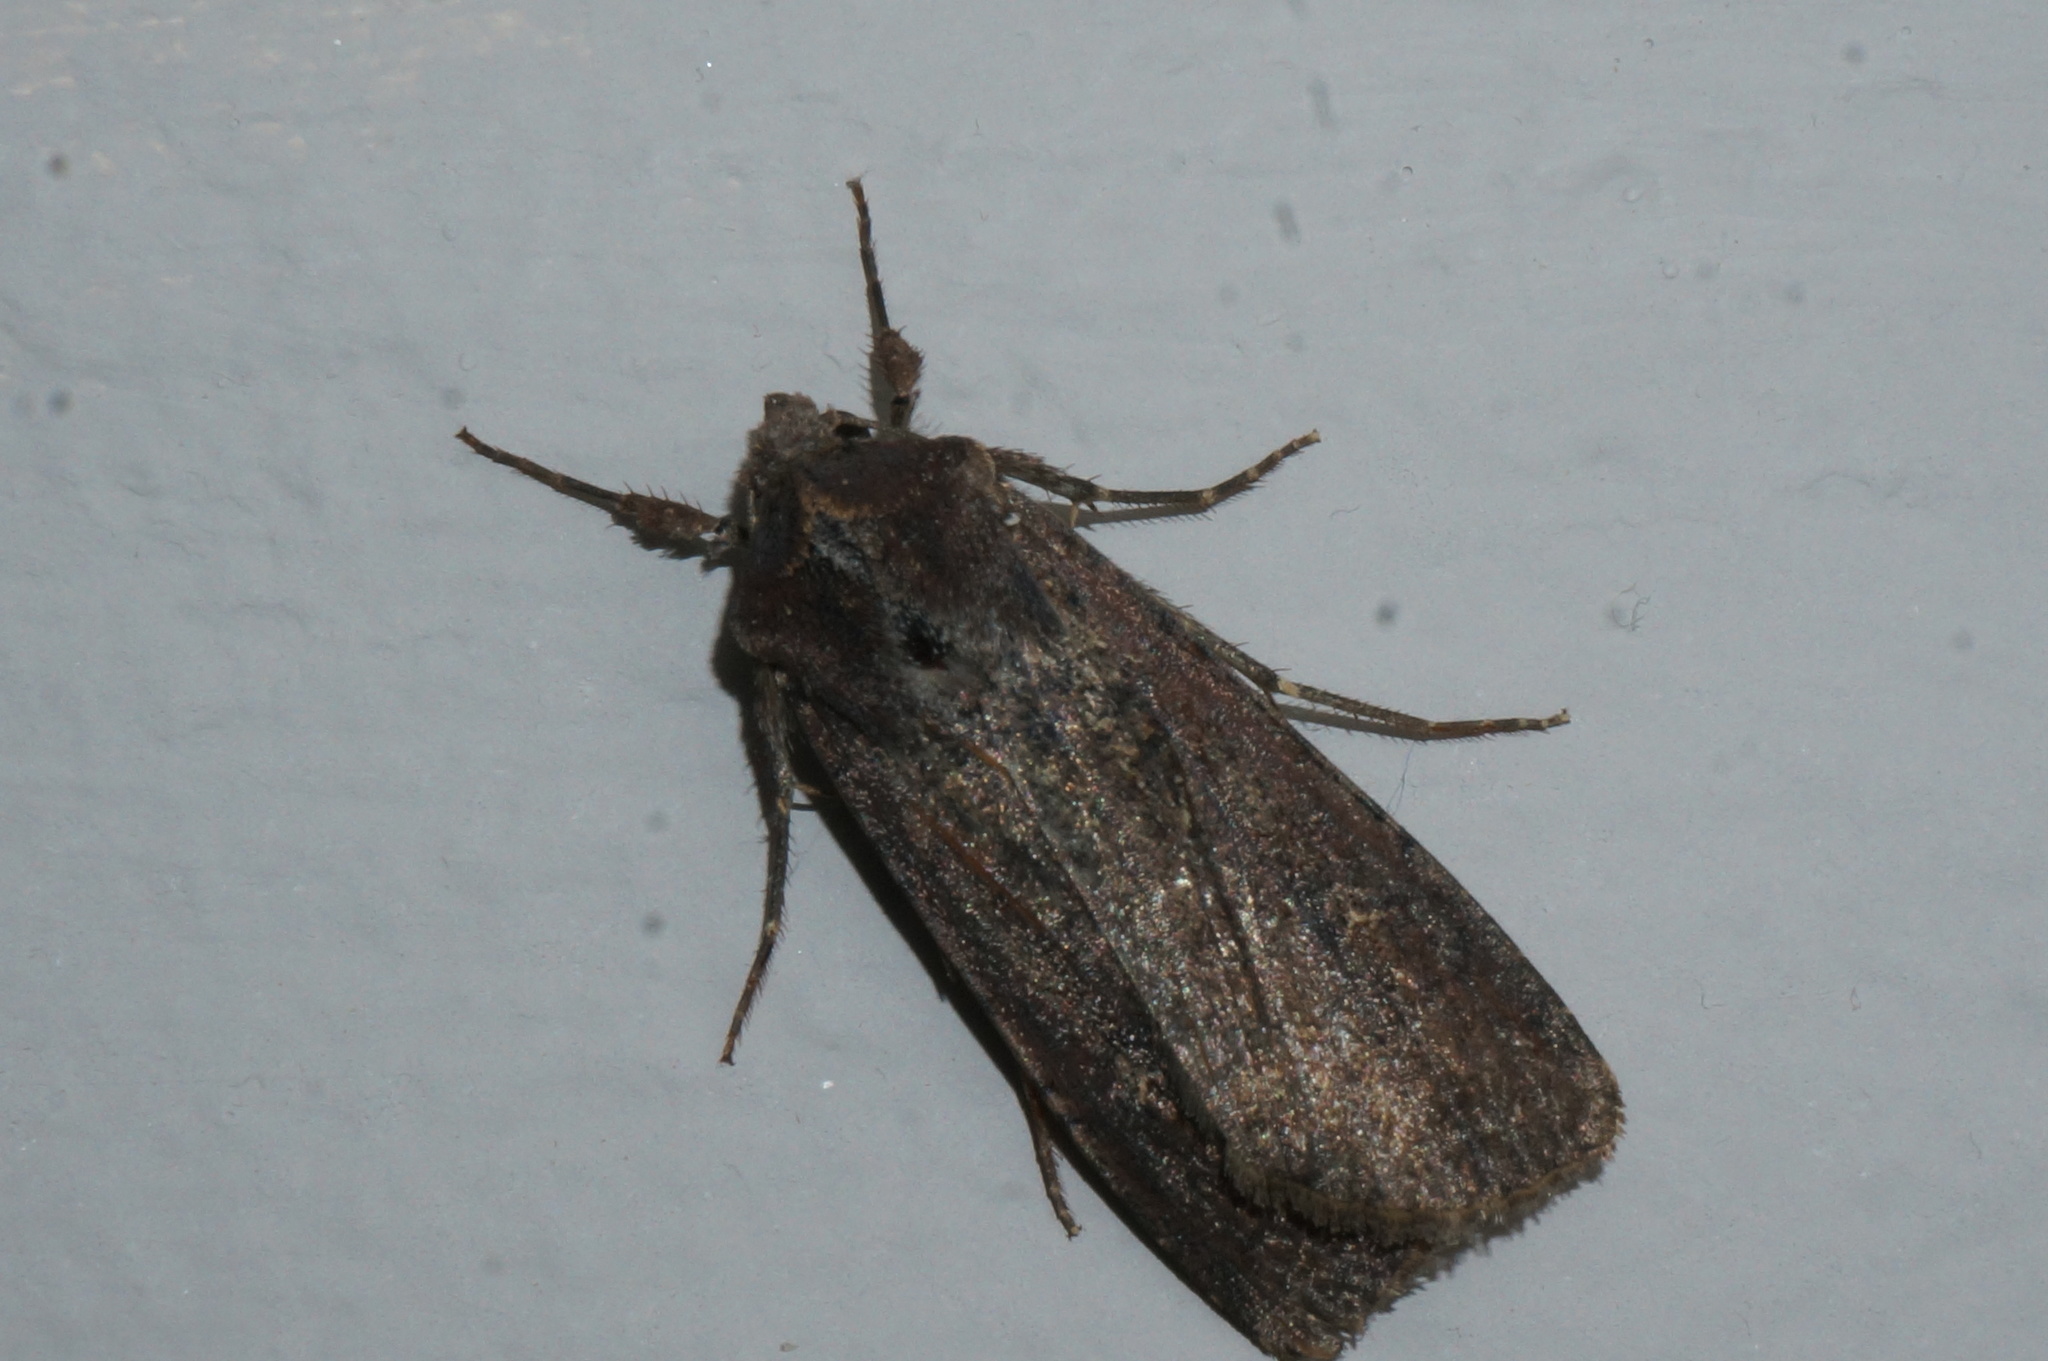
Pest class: cutworms